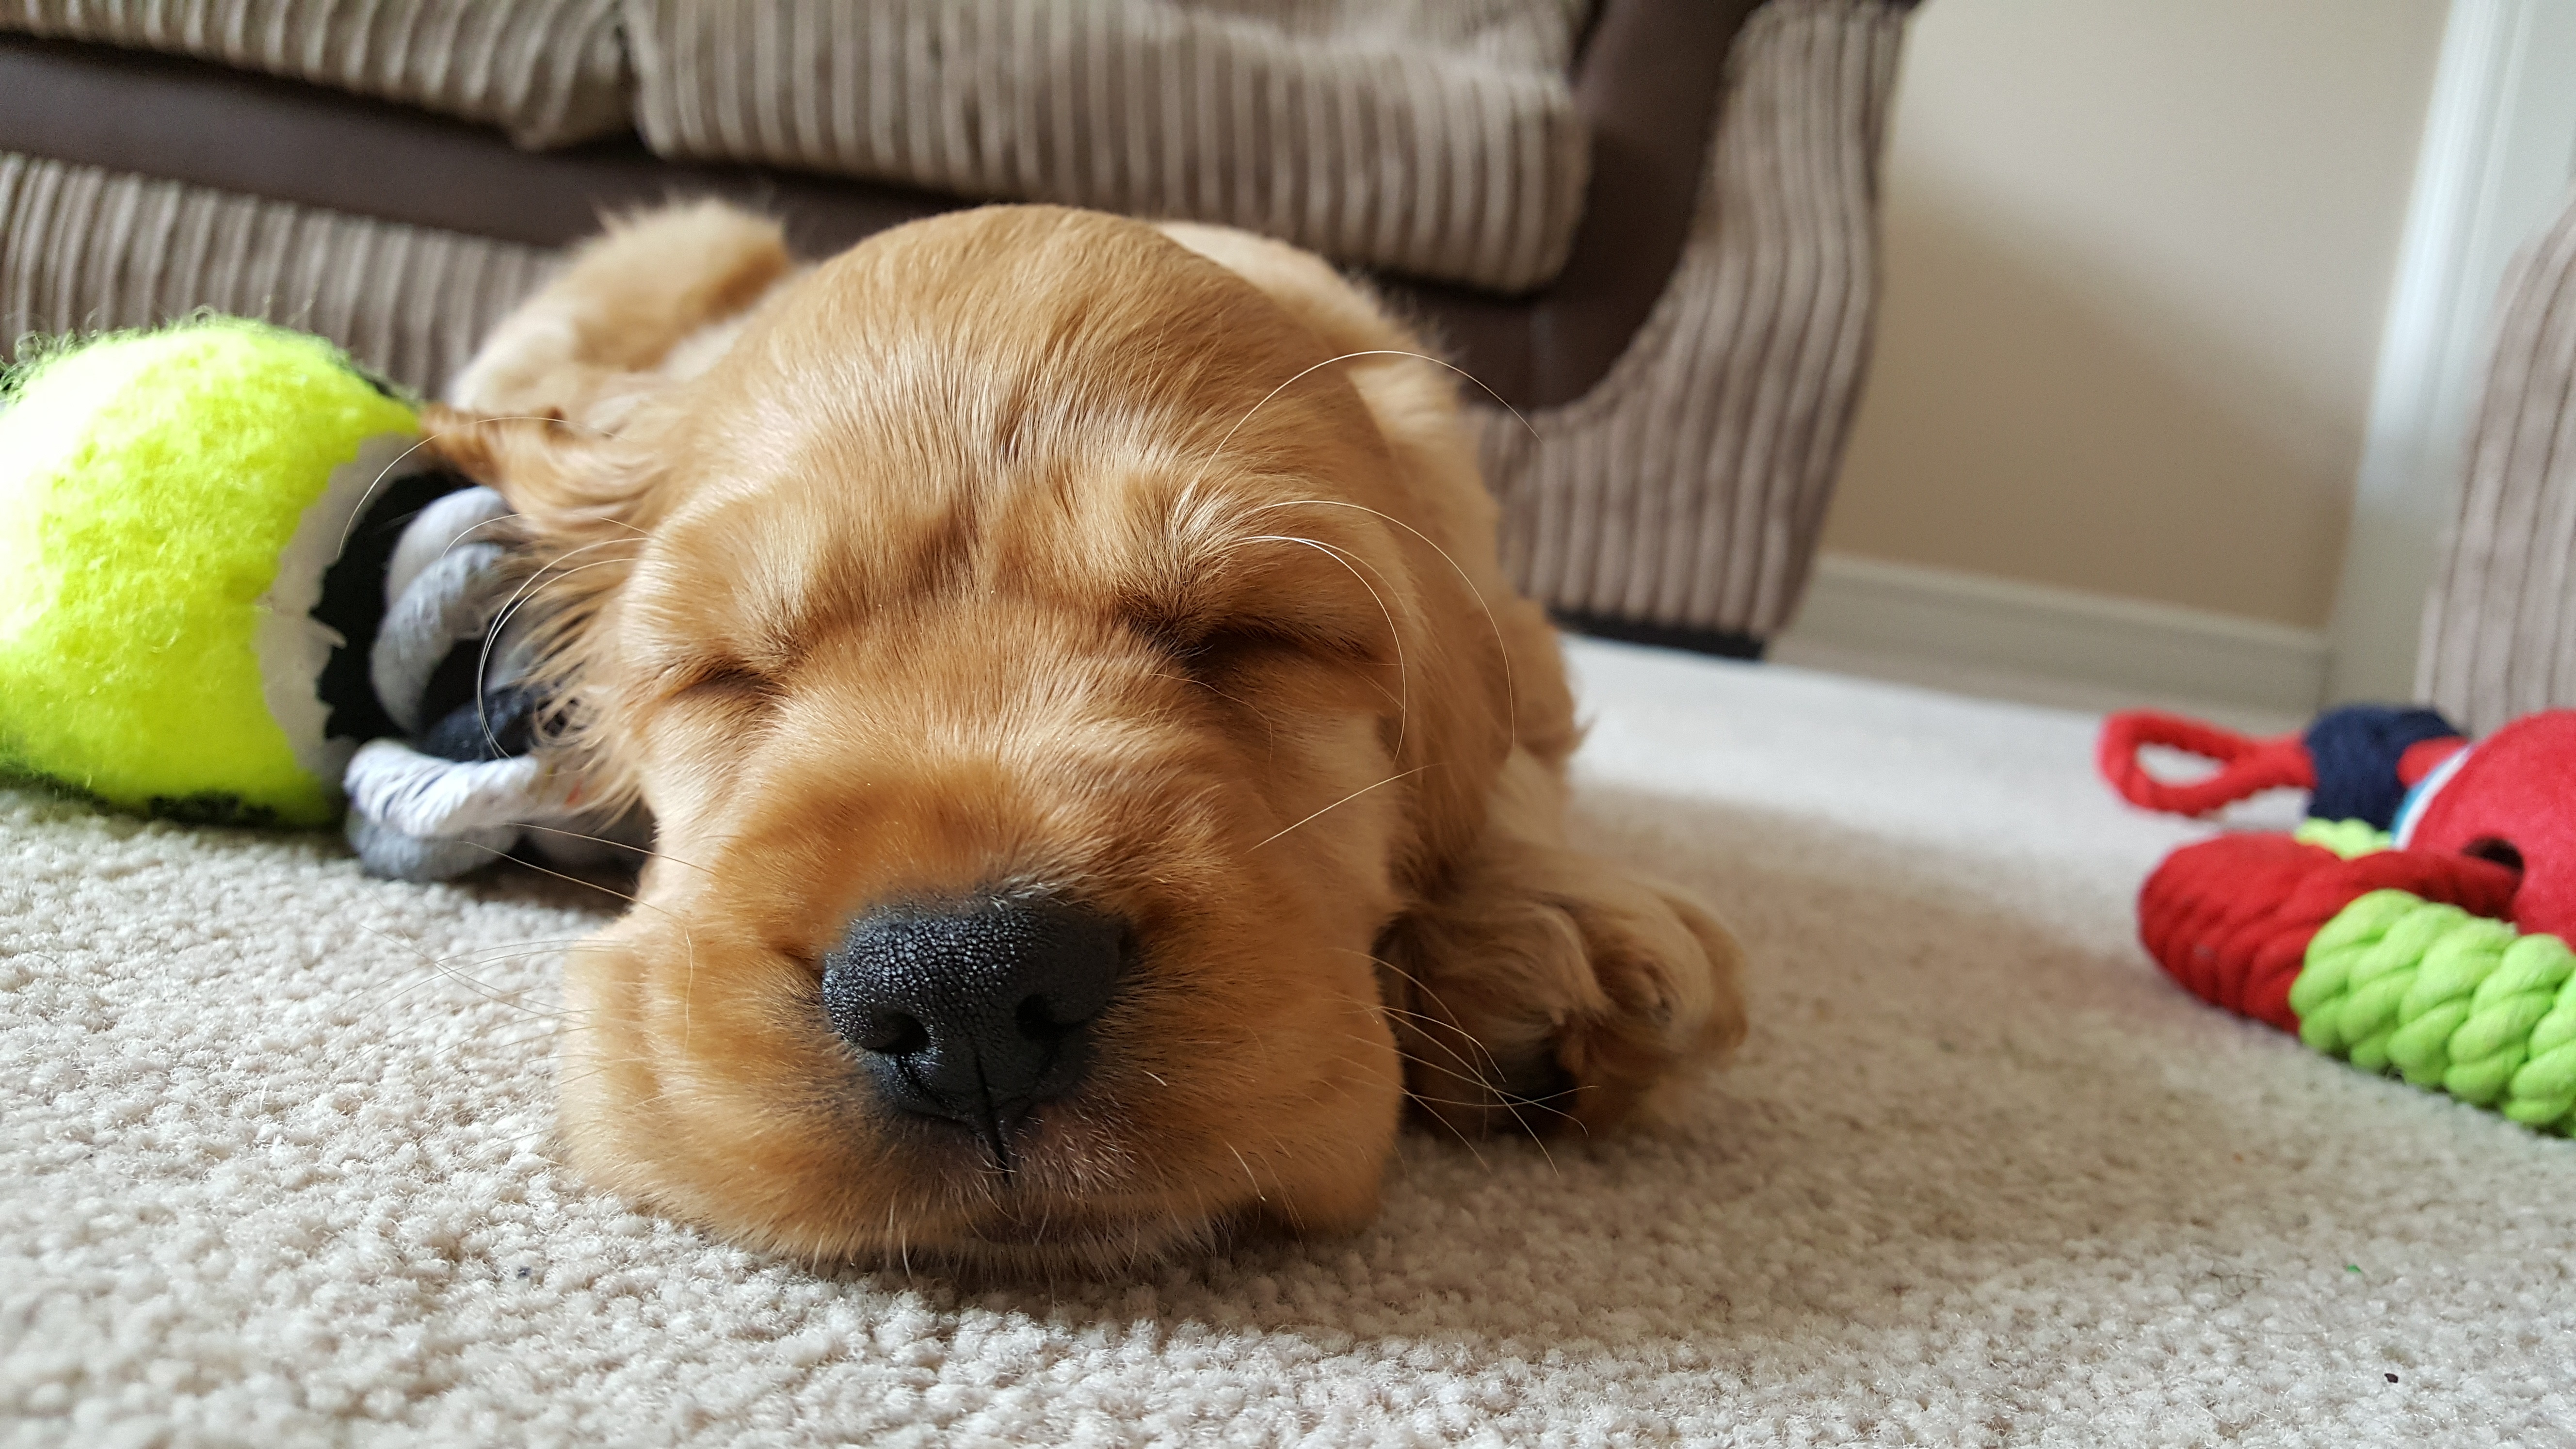
puppy, dog, cute, golden, mammal, spaniel, sleep, vertebrate, dog breed, goldendoodle, cockapoo, dog like mammal, dog breed group, english cocker spaniel, dog crossbreeds, american cocker spaniel